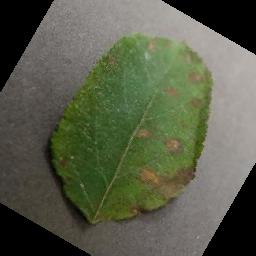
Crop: apple
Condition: cedar_rust